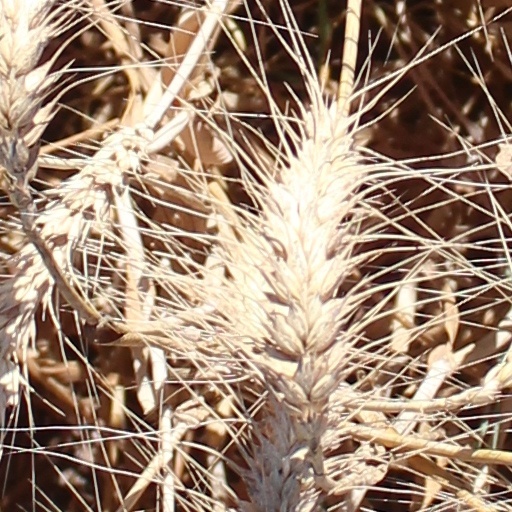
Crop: wheat